Naruto: Shippuden season 7

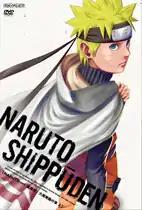
Season 7 Cover

The seventh season of the "" anime series is directed by Hayato Date, and produced by Studio Pierrot and TV Tokyo. The seventh season aired from January 21 to March 11, 2010, on TV Tokyo in Japan. The anime only season follows Naruto Uzumaki and Utakata attempting to destroy the Forbidden Jutsu and save Hotaru. It is referred to by its DVDs as the chapter of .